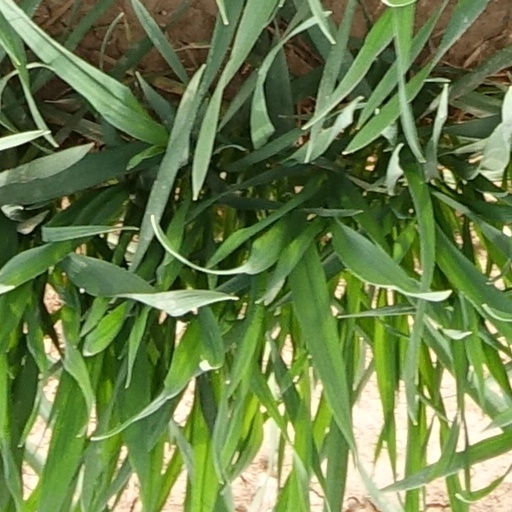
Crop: wheat